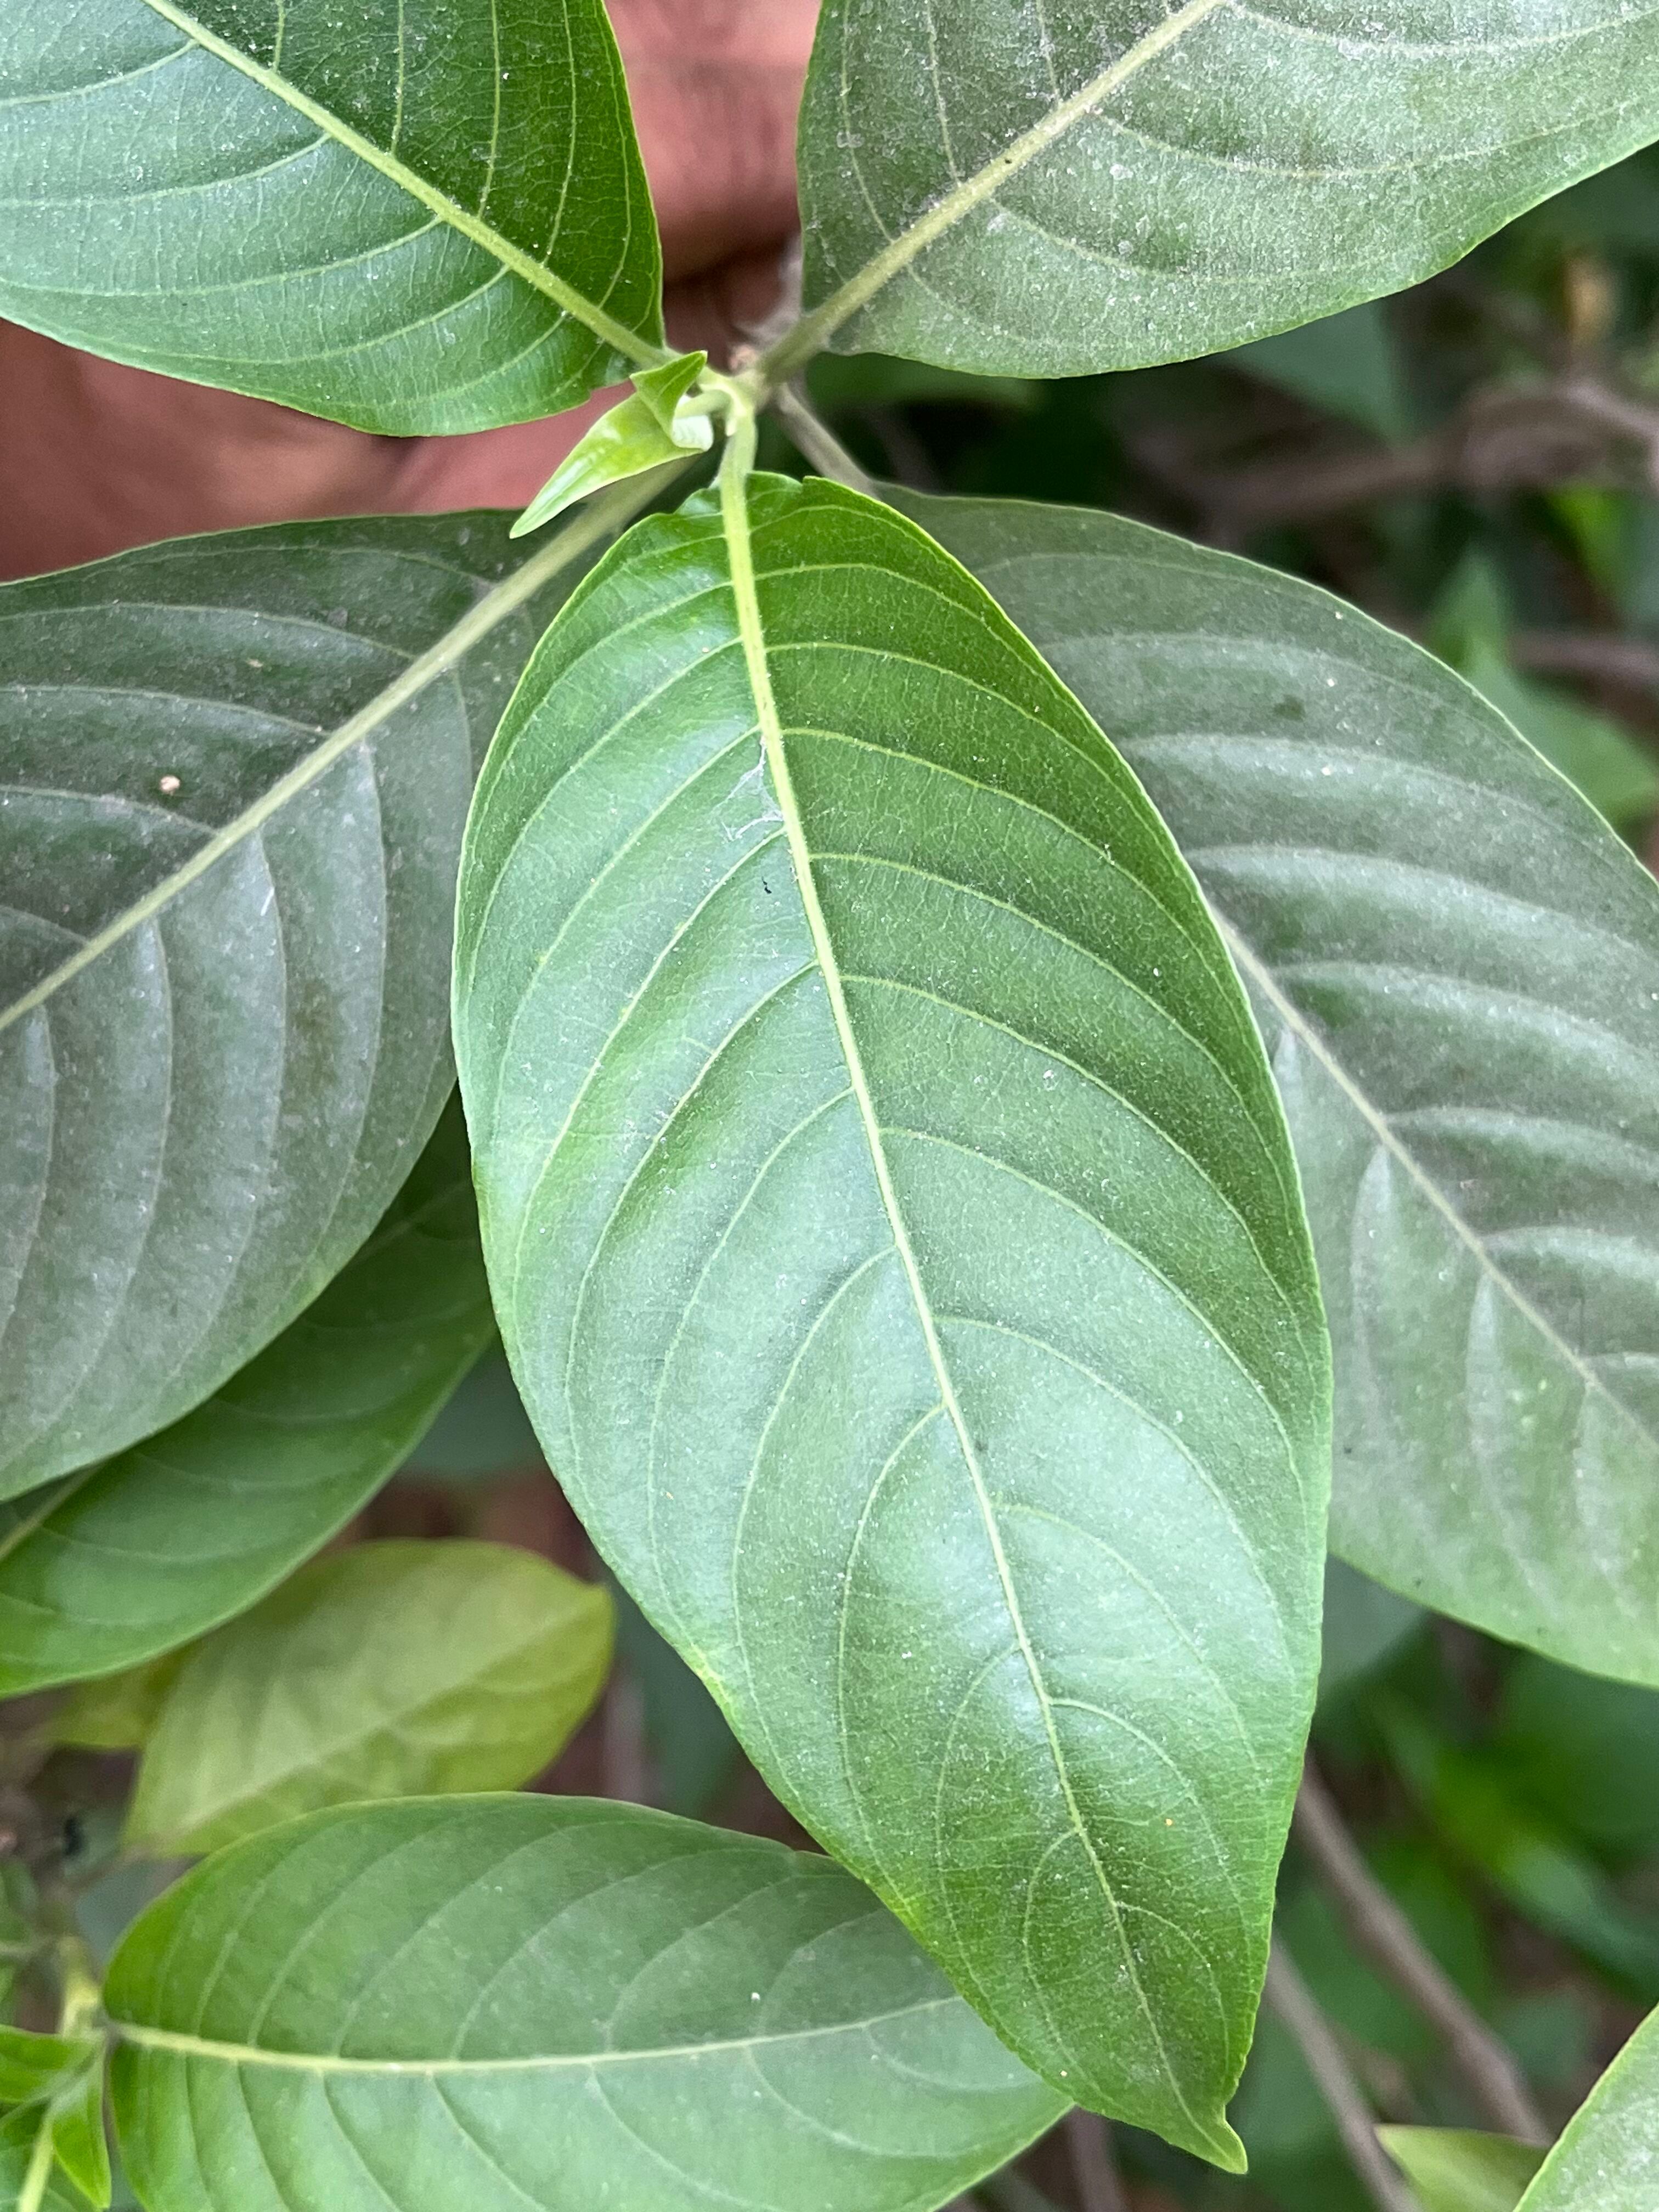
Plant species: justicia-adhatoda